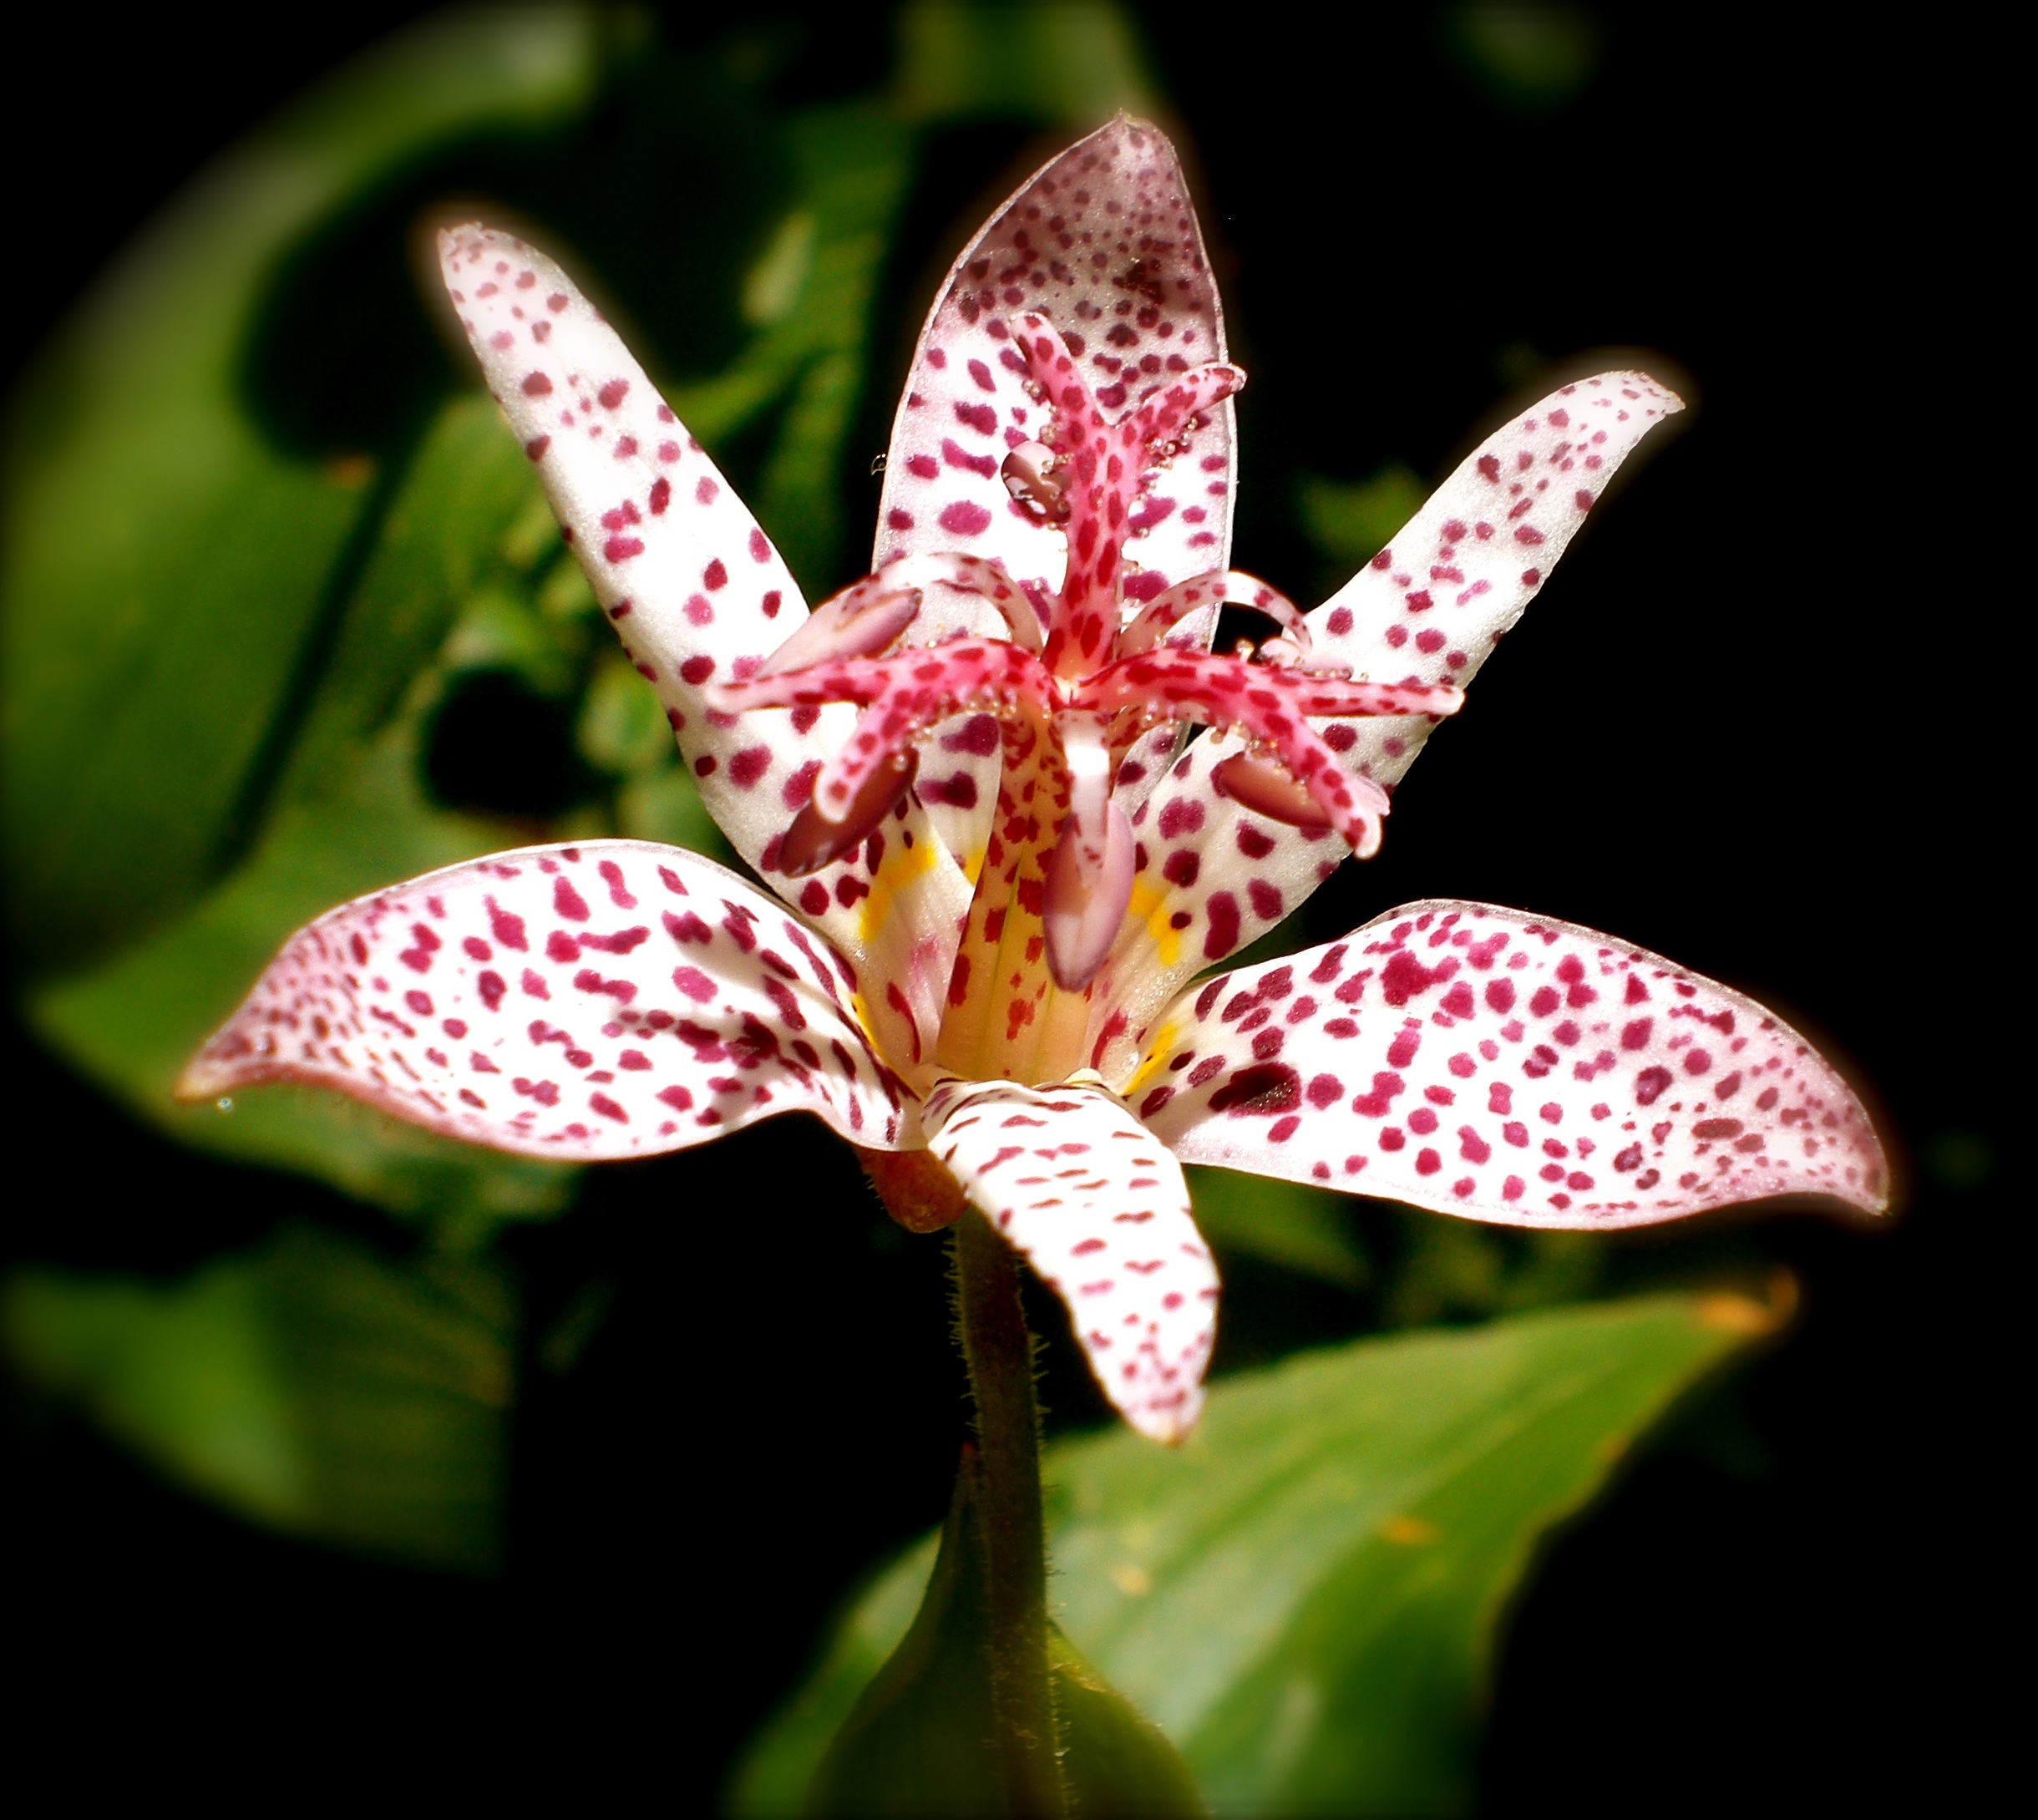
nature, blossom, plant, photography, leaf, flower, petal, bloom, botany, garden, flora, orchid, wildflower, close up, lily, macro photography, flowering plant, lily family, land plant, moth orchid, tricyrtis hirta